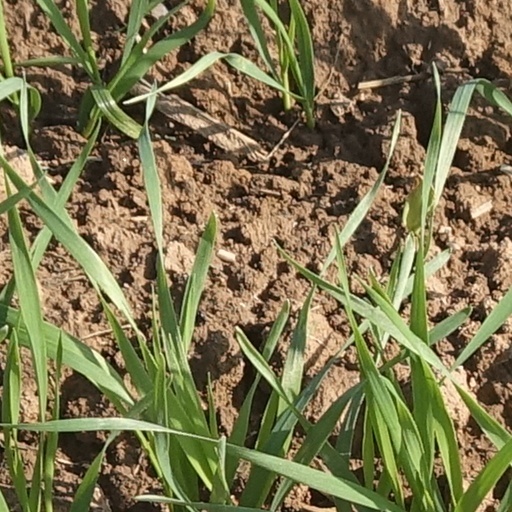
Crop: wheat